Port of Gaza

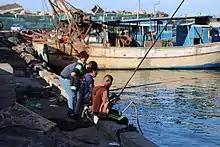
Fishermen at the port in 2019

Since the 1993 Oslo I Accord, there have been plans to build a much larger seaport in Gaza. Due to the continued Israeli–Palestinian conflict, these plans have not materialized as of 2024.